Jennifer Slept Here

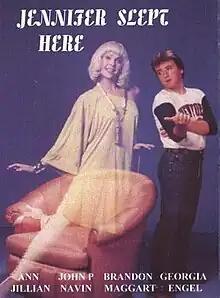

Jennifer Slept Here is an American fantasy sitcom television series that ran for one season on NBC from October 21, 1983, to May 12, 1984. The series was a Larry Larry production in association with Columbia Pictures Television.